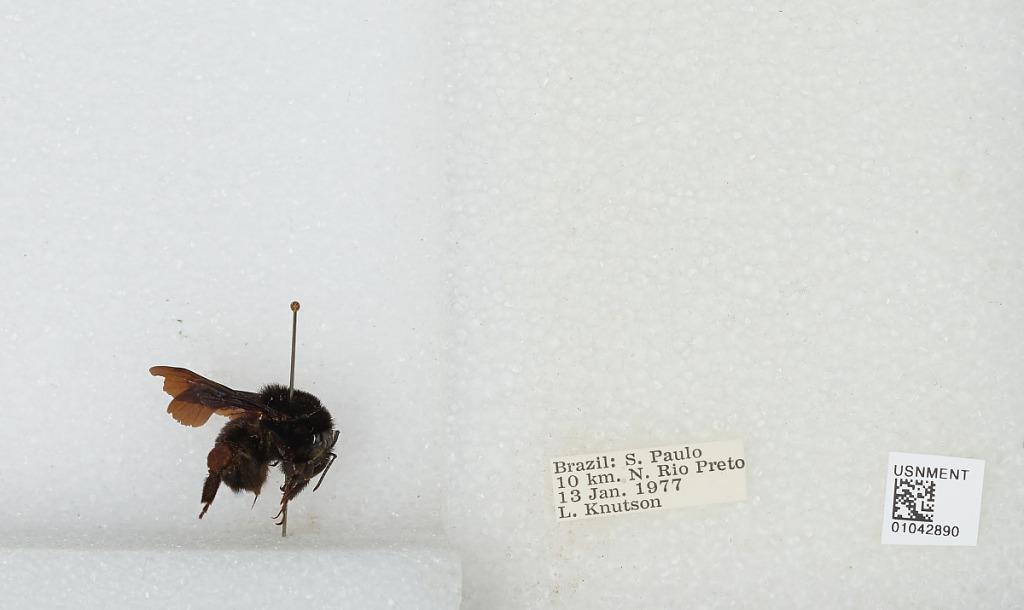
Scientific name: Bombus sp.
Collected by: L. Knutson
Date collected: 1977-1-13
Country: Brazil
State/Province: Sao Paulo
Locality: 10 km N. Rio Perto